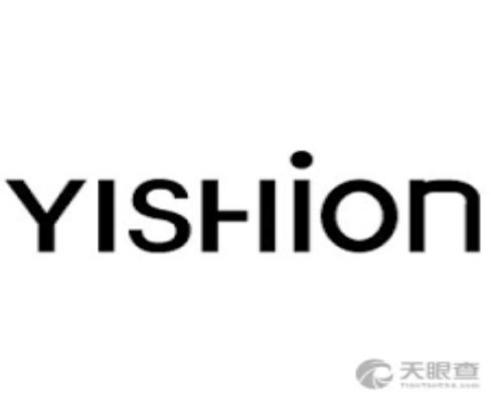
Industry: Clothes